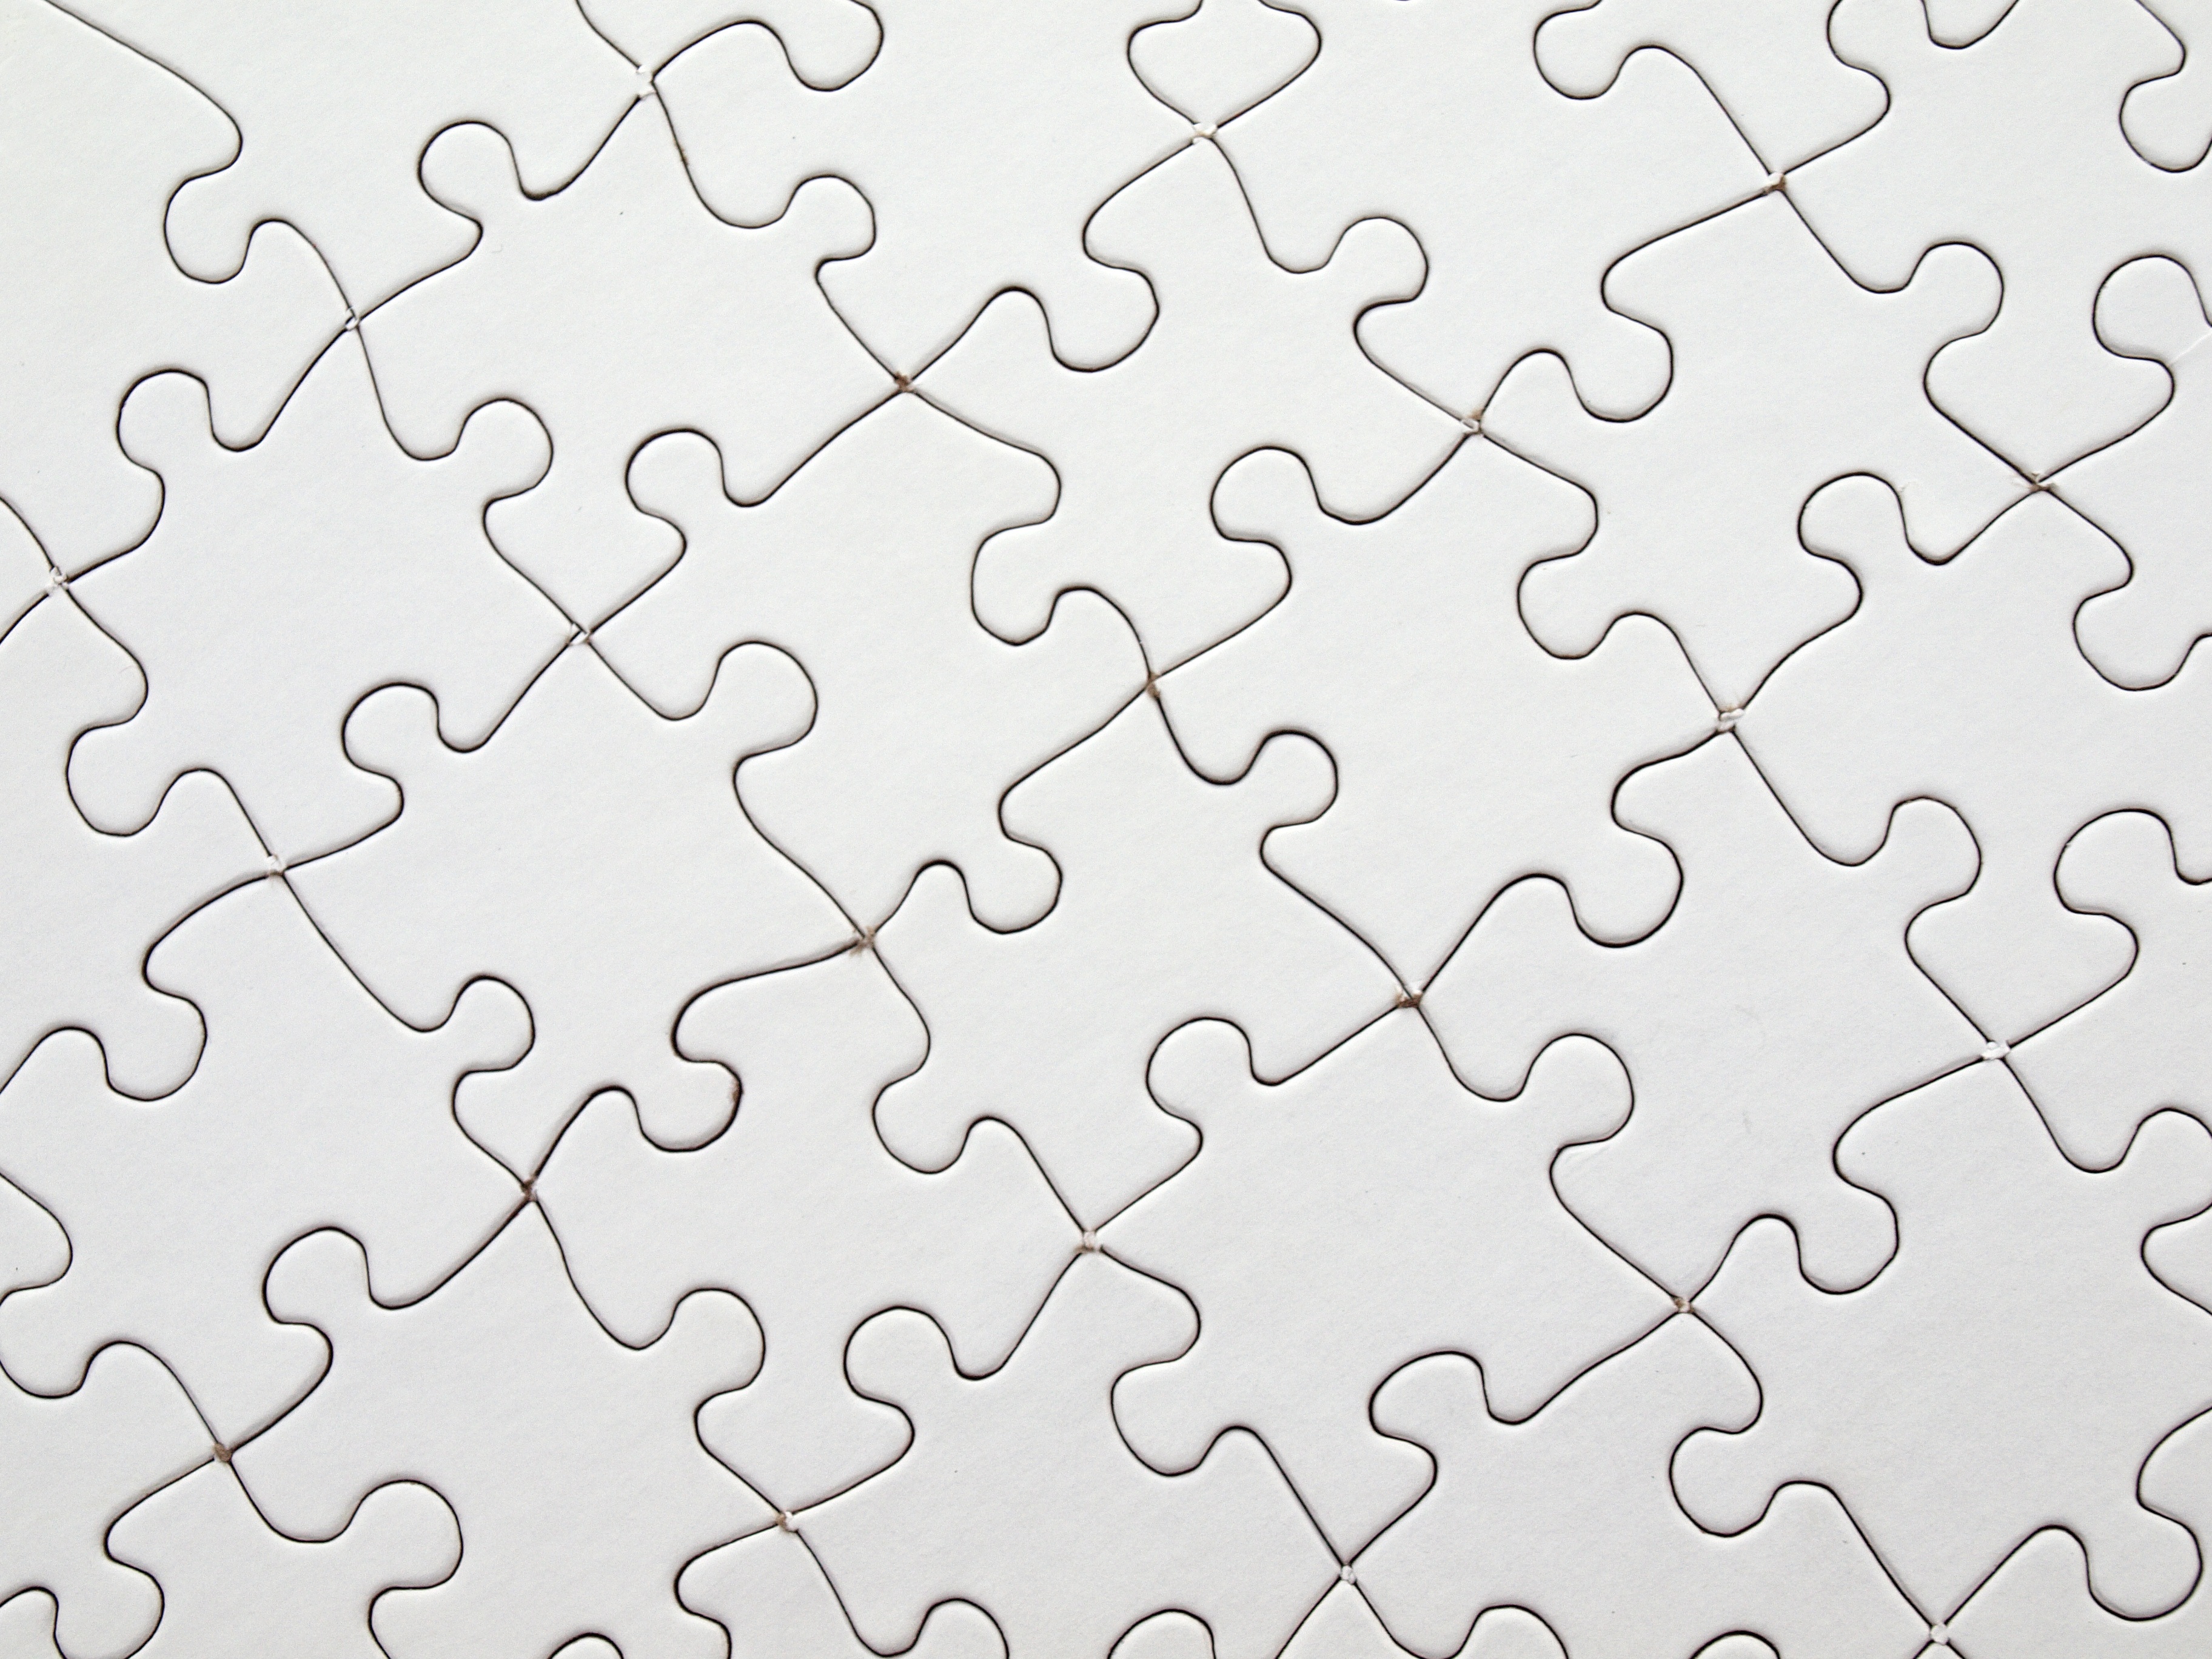
play, pattern, line, leisure, toy, circle, font, drawing, design, match, puzzle, fit, shape, missing, search, challenge, success, error, try, insert, employment, task, to find, supplement, complete, add to